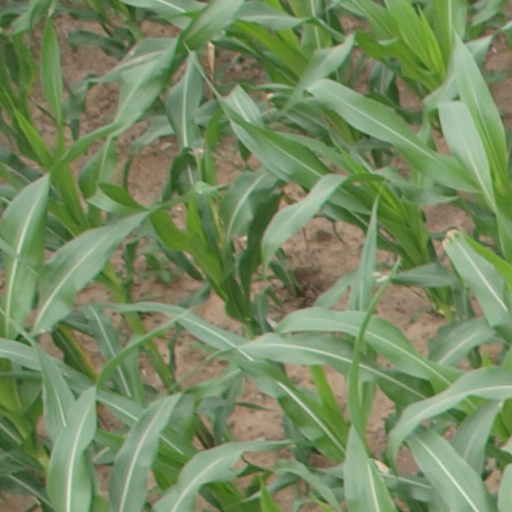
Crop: maize; corn